Hattertown, Connecticut

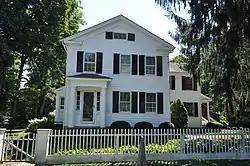

Hattertown is a village in the town of Newtown, Connecticut, United States that is listed on the National Register of Historic Places as the Hattertown Historic District and includes a smaller local historic district.